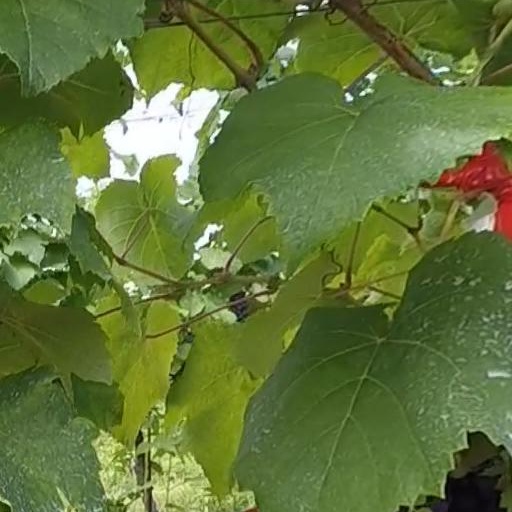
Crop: grape